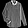
Label: Shirt